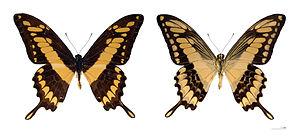
Papilio est un genre de lépidoptères de la famille des Papilionidae. Présent sur tous les continents, ce genre est particulièrement diversifié en Afrique, en Asie tropicale et en Amérique centrale.